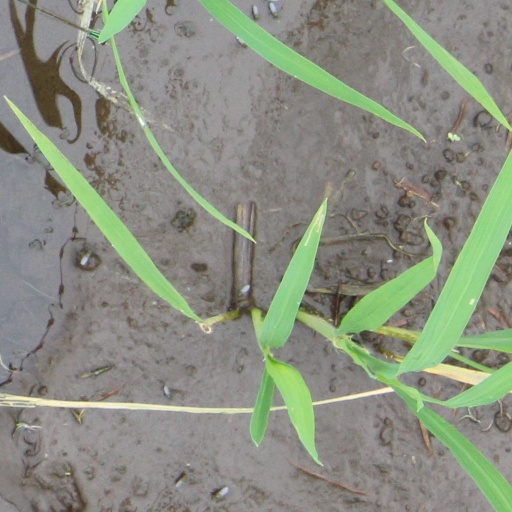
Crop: rice